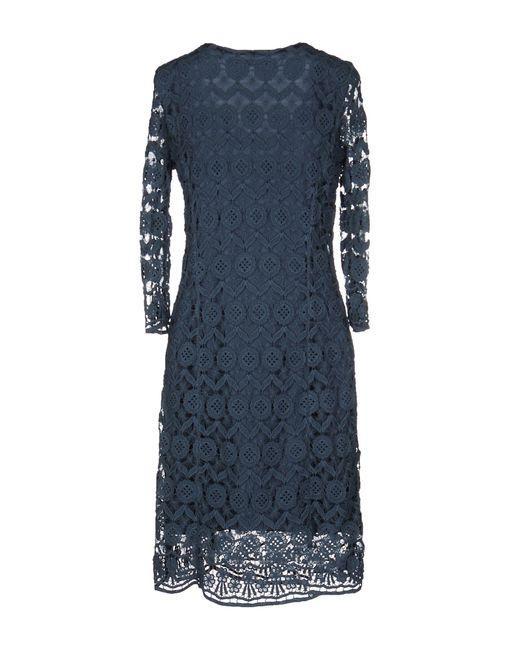
Blaues Damenkleid mit Strickmuster